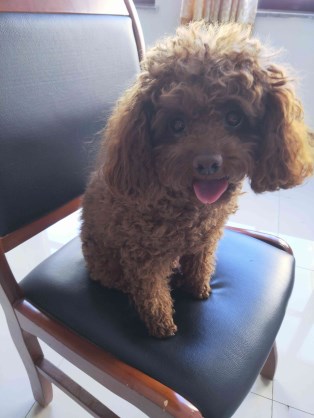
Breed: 7449-n000128-teddy